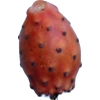
Label: cactus_fruit_red